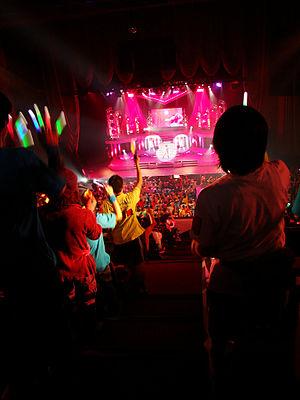
Morning Musume ou Morning Musume。, ou en abrégé Mōmusu, alias Zao An Shao Nu Zu en Chine, est un groupe féminin de J-pop du Hello! Project à l'effectif changeant, composé d'idoles japonaises, édité par le label Zetima de la société Up-Front au Japon. À partir de 2014, l'année actuelle est désormais ajoutée à la fin du nom du groupe, d'abord sous la forme « Morning Musume '14 » en 2014, puis « Morning Musume '15 » en 2015, « Morning Musume '16 » en 2016, « Morning Musume '17 » en 2017, « Morning Musume '18 » en 2018, « Morning Musume '19 » en 2019...